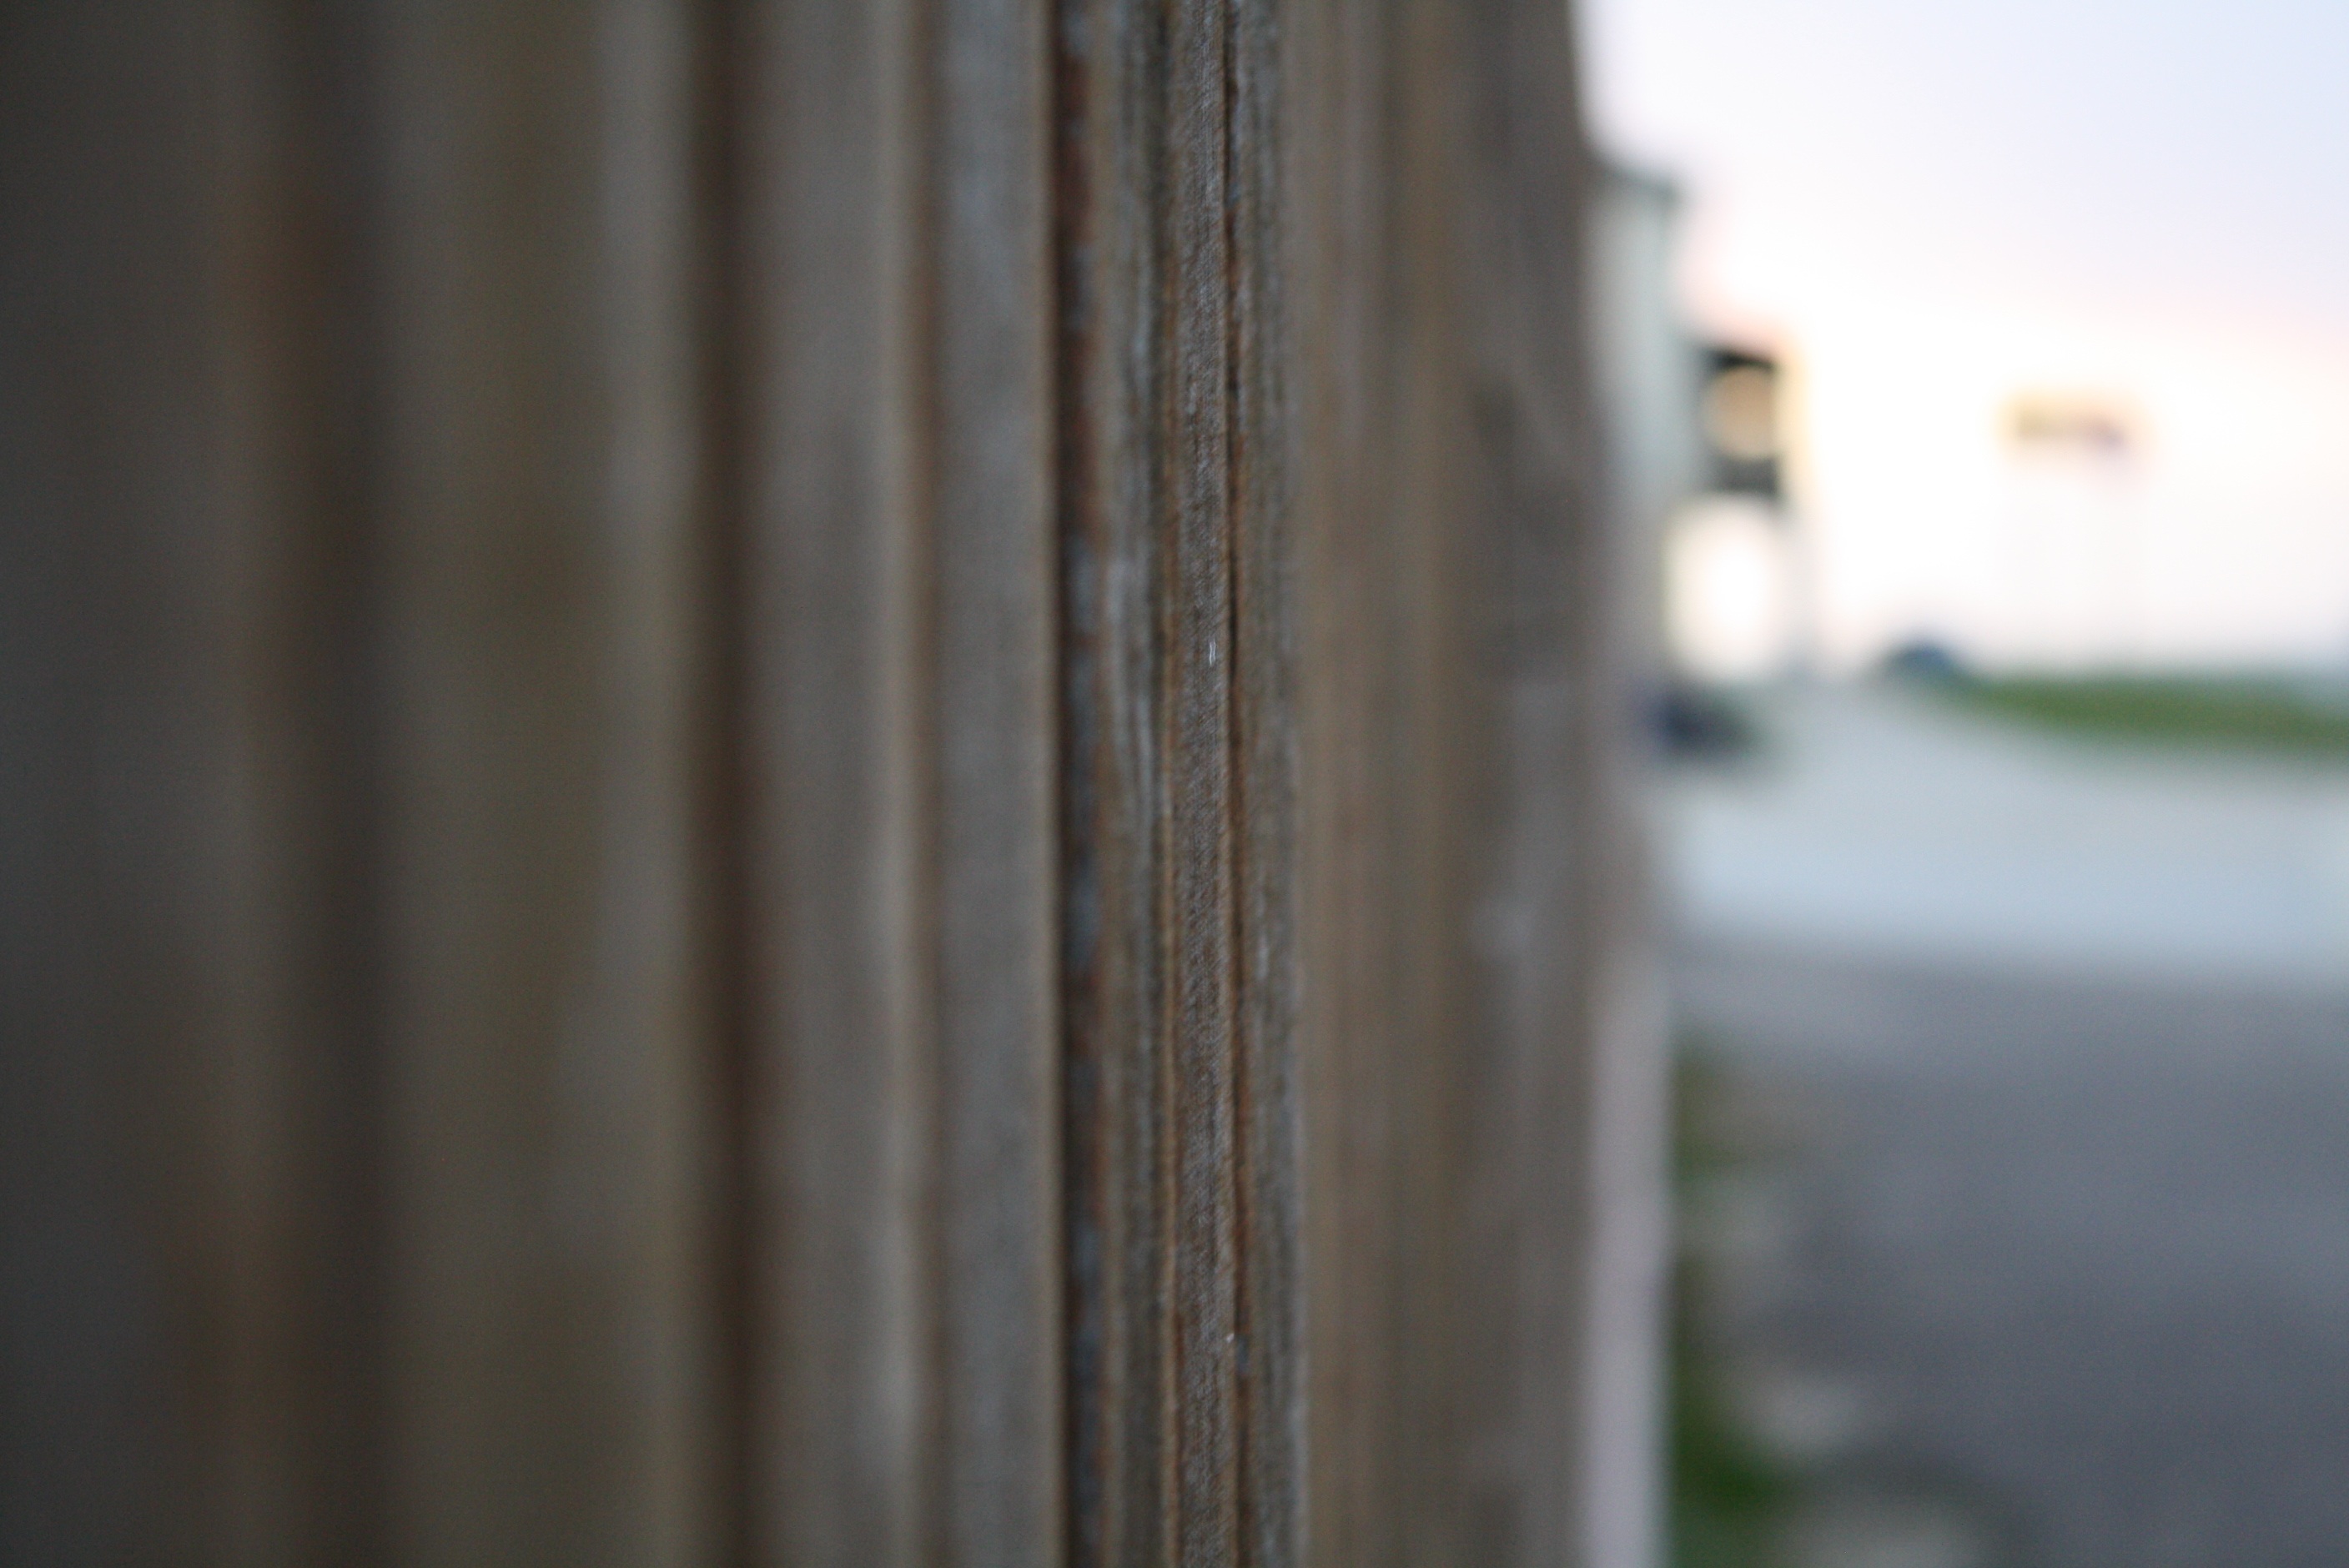
wood, window, door, interior design, window covering